Eastern Health

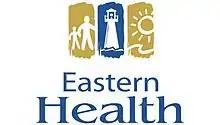
Eastern Health's Logo

Eastern Health was the largest integrated health authority in Newfoundland and Labrador. The organization provided a full continuum of health and community services, including public health, long-term care, and acute (hospital) care to a regional population of more than 300,000.